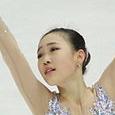
Age: 15